Terra Madre Salone del Gusto

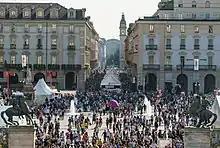
Terra Madre in the open air at Piazza Castello, Turin (2016)

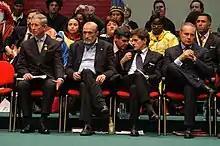
Prince Charles with Slow Food founder Carlo Petrini at the inaugural edition of Terra Madre (2004)

The first edition of Salone del Gusto was in 1996, at the Lingotto Fiere conference center. From 2004, a parallel event took place alongside, Terra Madre, a gathering of Slow Food's food communities from around the globe, composed of people who produce, transform and distribute food according to principles of environmental sustainability and the maintenance of traditional knowledge.